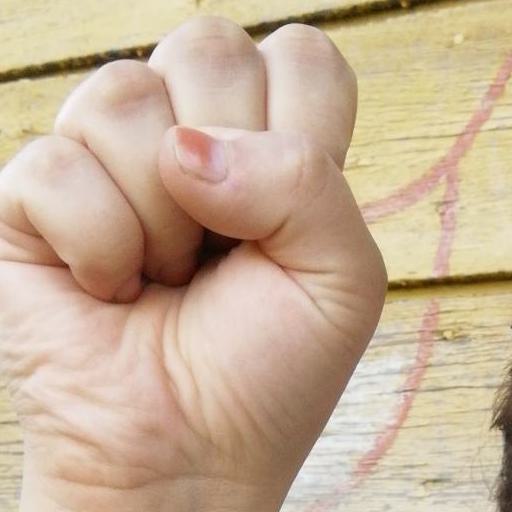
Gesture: fist